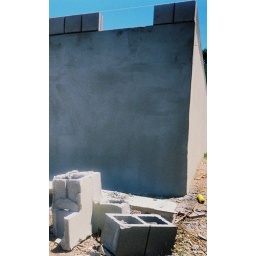
damage along wall caused by tree... with unrelated fallen blocks and yellow spool.